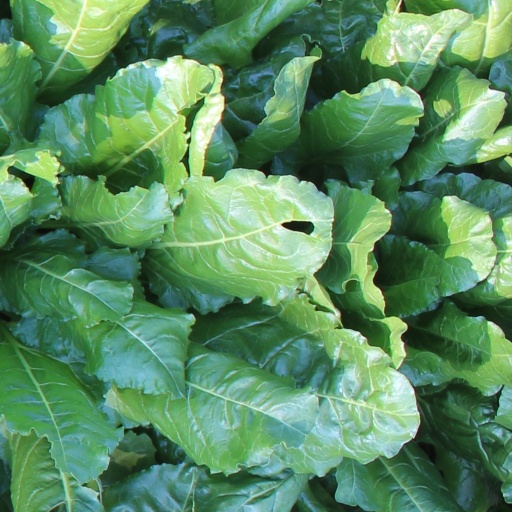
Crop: sugar beet